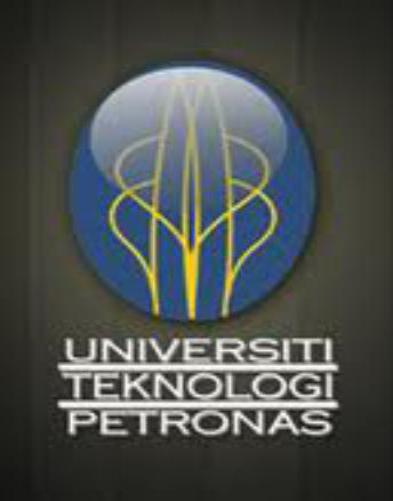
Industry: Others